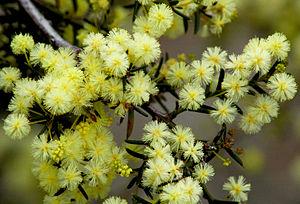
La liste des espèces du genre Acacia présentée ci-après est celle du genre Acacia sensu stricto. En effet, plusieurs analyses cladistiques ont montré que le genre Acacia sensu lato n'est pas monophylétique.